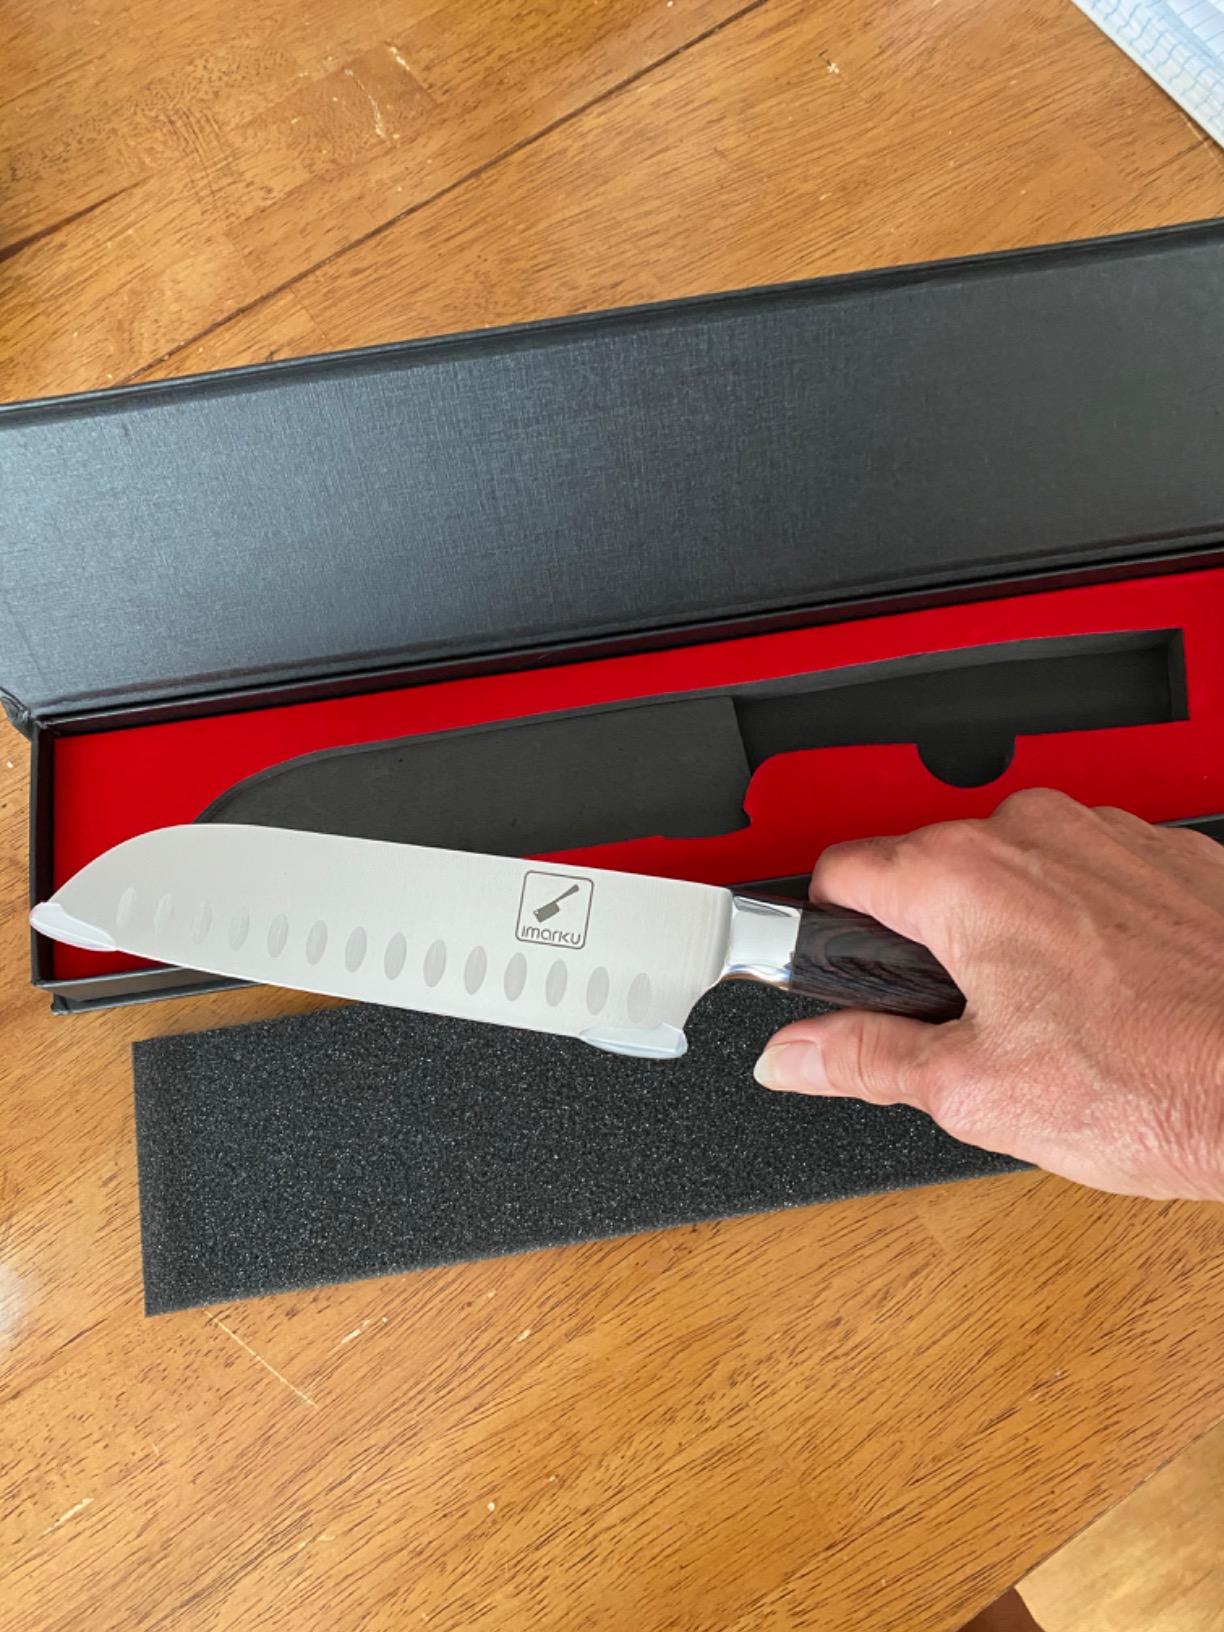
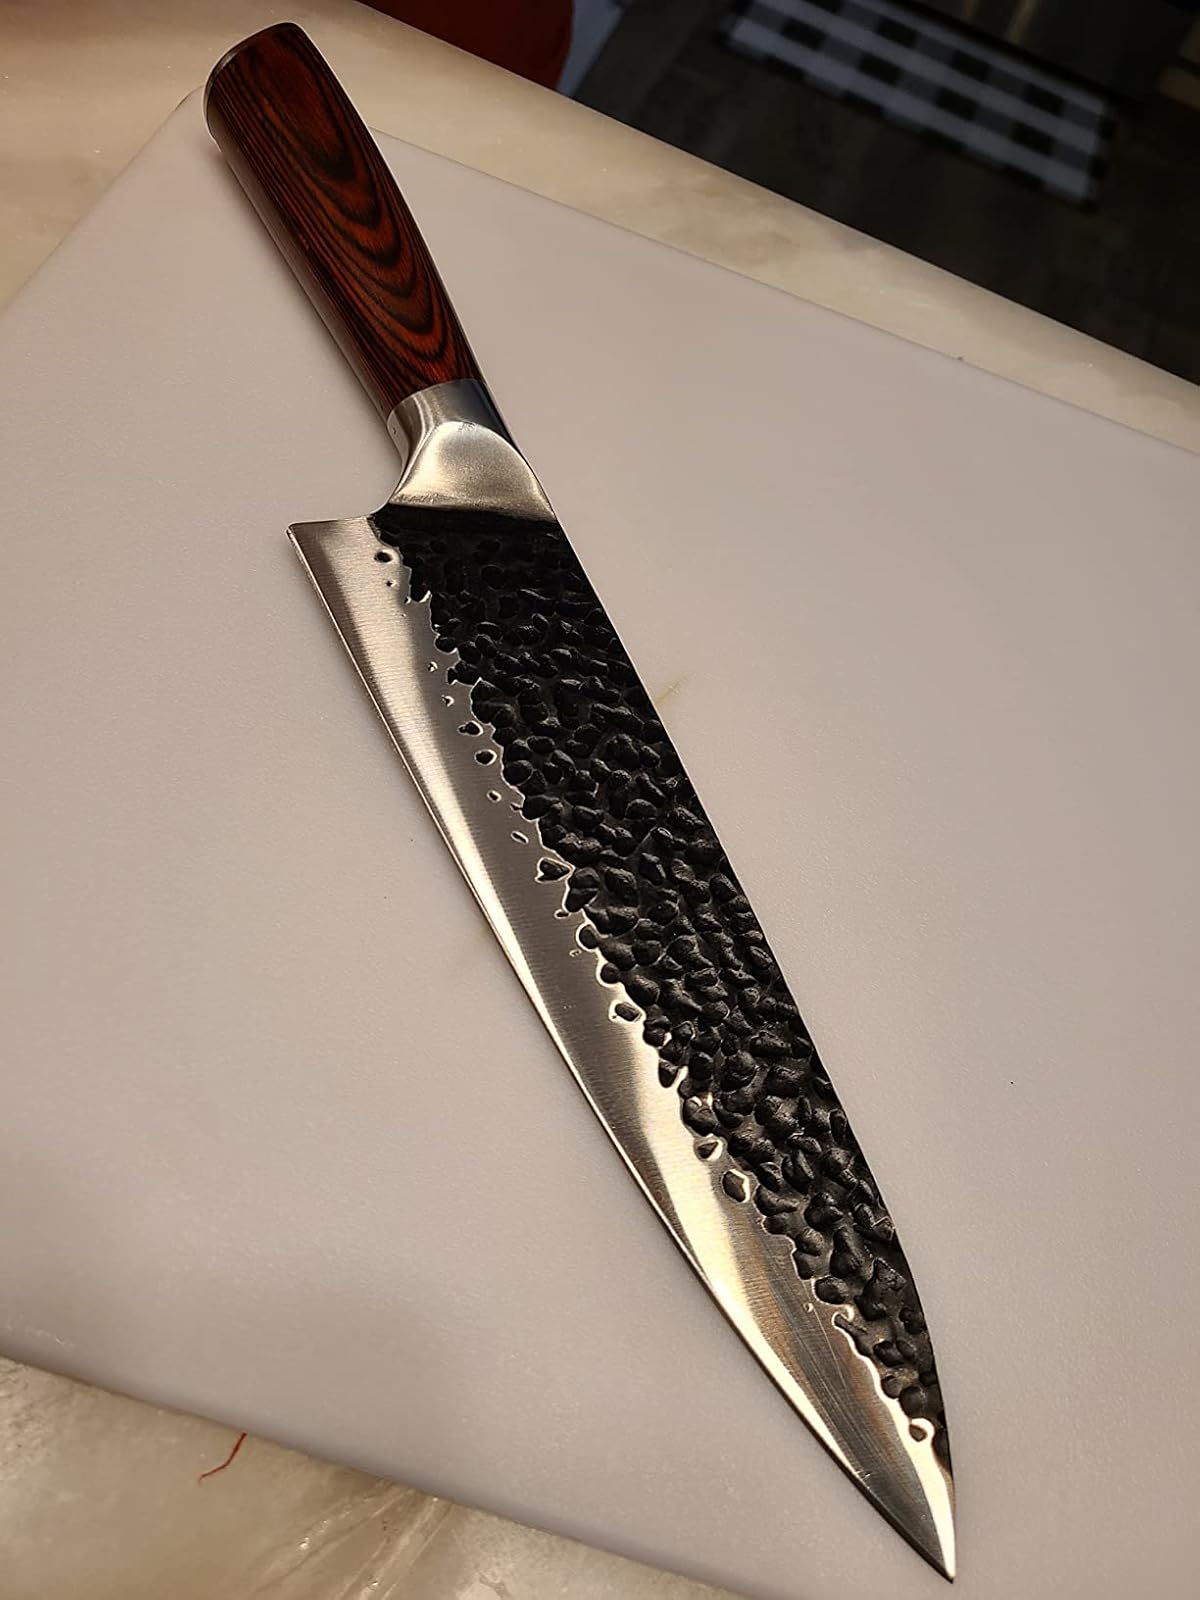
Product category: items_knife
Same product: no